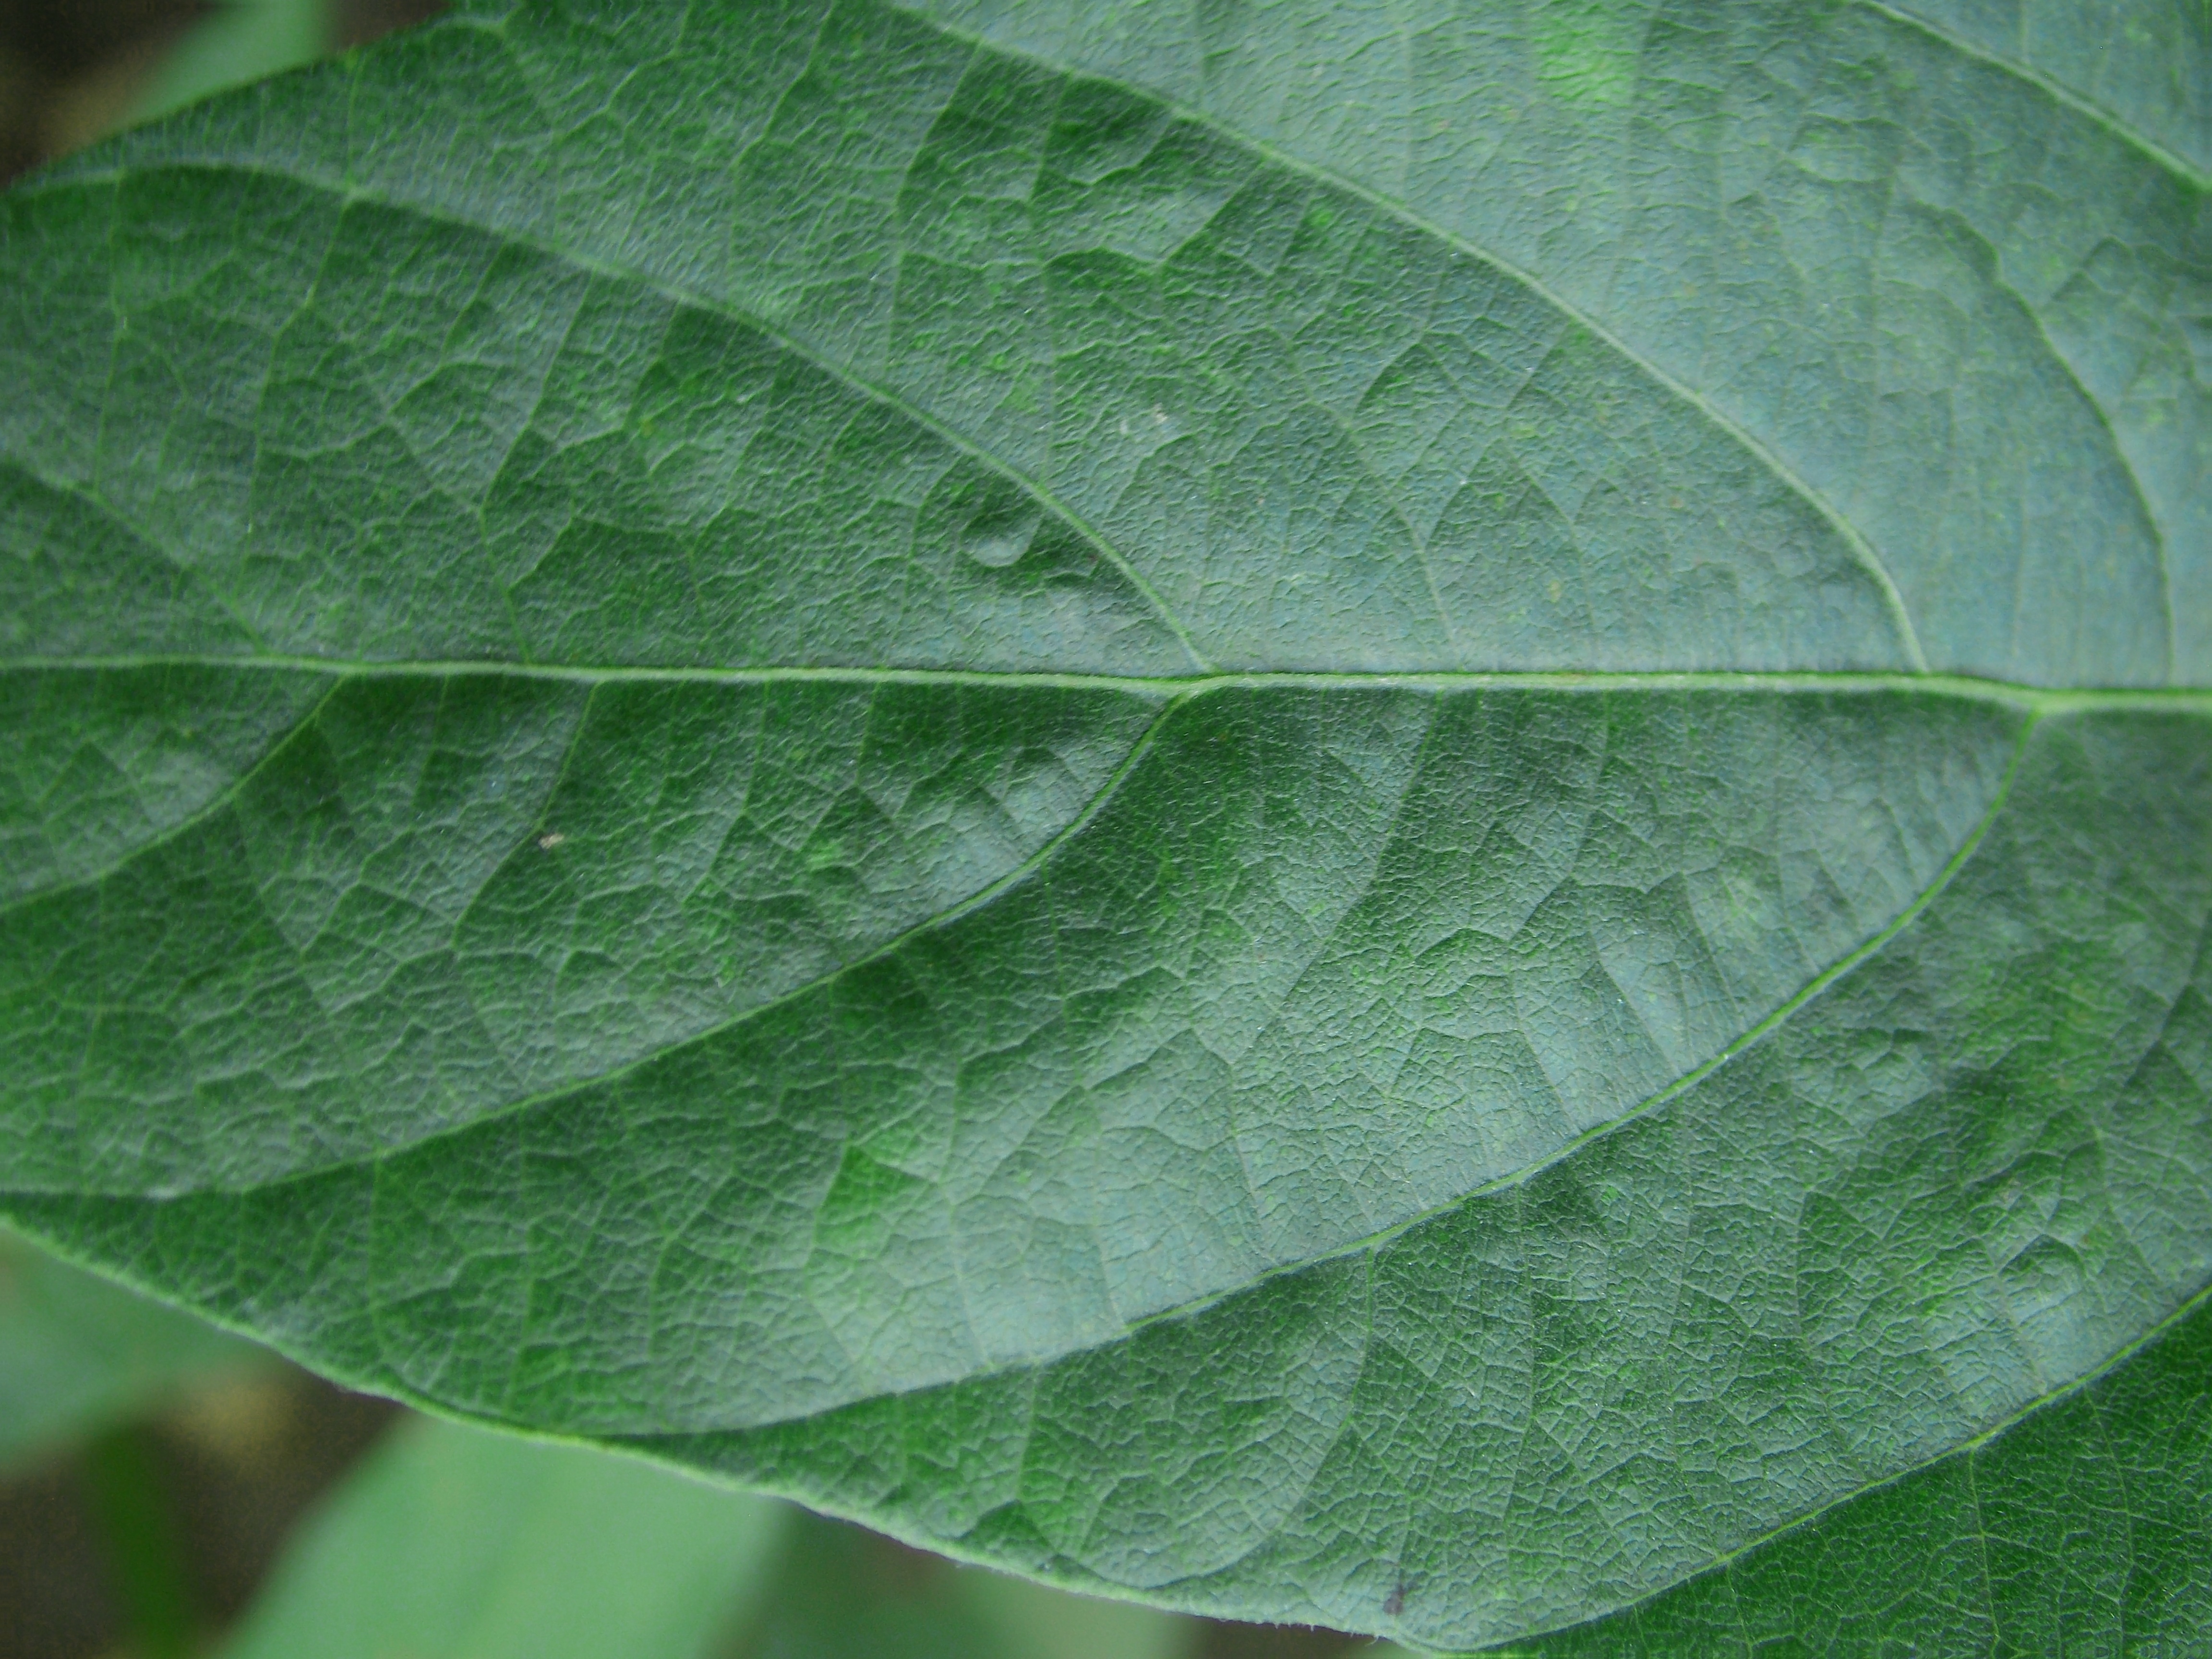
Label: Healthy